Elizabeth Sewall Alcott

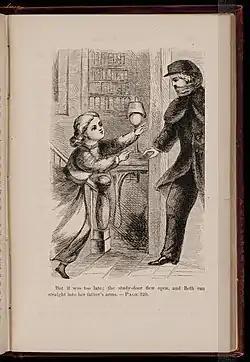
Elizabeth Alcott was fictionalized as Beth March in "Little Women" (1868).

In her semi-autobiographical novel, "Little Women" (1868), Louisa May Alcott represented her sister as Beth. She wrote: